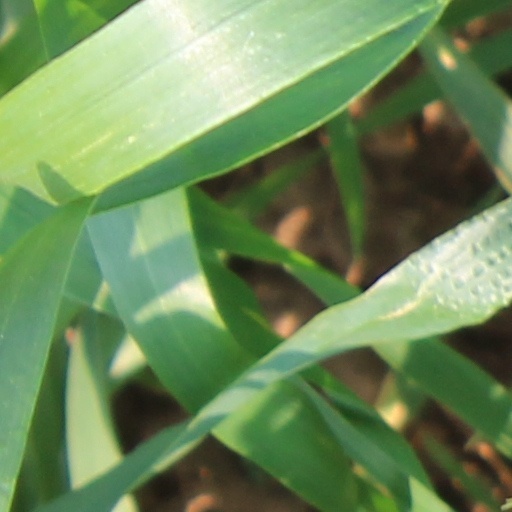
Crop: wheat